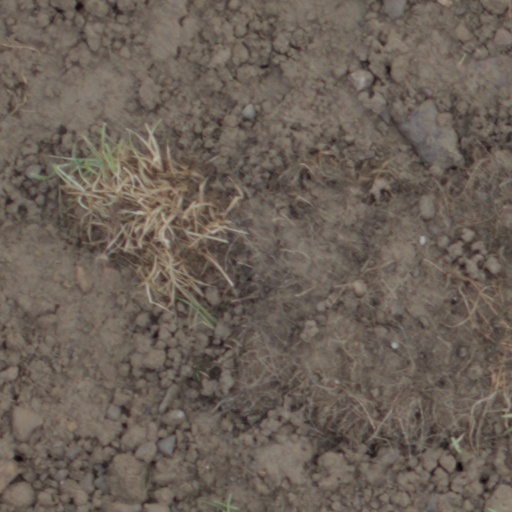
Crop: wheat